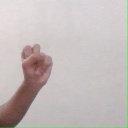
अक्षर: स